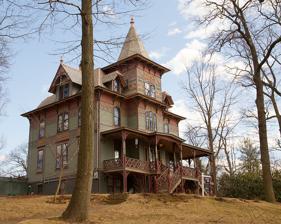
Building: House at 115 Central Avenue
Country: United States of America
Year built: 1890
Historic house in New York, United States United States historic place House at 115 Central Avenue U.S. National Register of Historic Places "The Woodshed" in Sea Cliff, New York Show map of New York Show map of the United States Location 115 Central Ave., Sea Cliff, New York Coordinates 40°50′49″N 73°38′53″W / 40.84694°N 73.64806°W / 40.84694; -73.64806 Area less than one acre Built 1890 Architect Combs, Oliver Architectural style Stick/Eastlake MPS Sea Cliff Summer Resort TR NRHP reference No. 88000014 Added to NRHP February 18, 1988 House at 115 Central Avenue is a historic home located at Sea Cliff in Nassau County, New York .  It is a 2 + 1 ⁄ 2 -story building with a full raised basement and a 3 + 1 ⁄ 2 -story central tower with polygonal roof in the Queen Anne style. It has a decorative slate hipped roof with gable and jerkin head dormers and features a variety of exterior decorative details. It was listed on the National Register of Historic Places in 1988. References